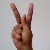
The image shows a hand gesture representing the letter 'K' in Indian Sign Language.